Antonio de Guevara

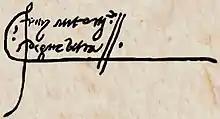
Signature of Antonio de Guevara

Antonio de Guevara (c. 1481 – 3 April 1545) was a Spanish bishop and author. In 1527, he was named royal chronicler to Charles V, Holy Roman Emperor. His first book "Libro áureo" first appeared in pirated editions the following year. This pseudo-historical book of incidents and letters from the life of Marcus Aurelius (known in a later expanded edition as "Relox des principes") was translated into nearly every language of Europe, including Russian, Swedish, Hungarian, Polish, Armenian, and Romanian. The popularity of Guevara's book led scholar and translator Méric Casaubon to remark that no book besides the Bible was so often translated as Guevara's "Relox de principes", or "Dial of Princes". Besides his book of Marcus Aurelius, Guevara wrote eight other books, some of which continued to be translated and republished in the seventeenth and eighteenth centuries.